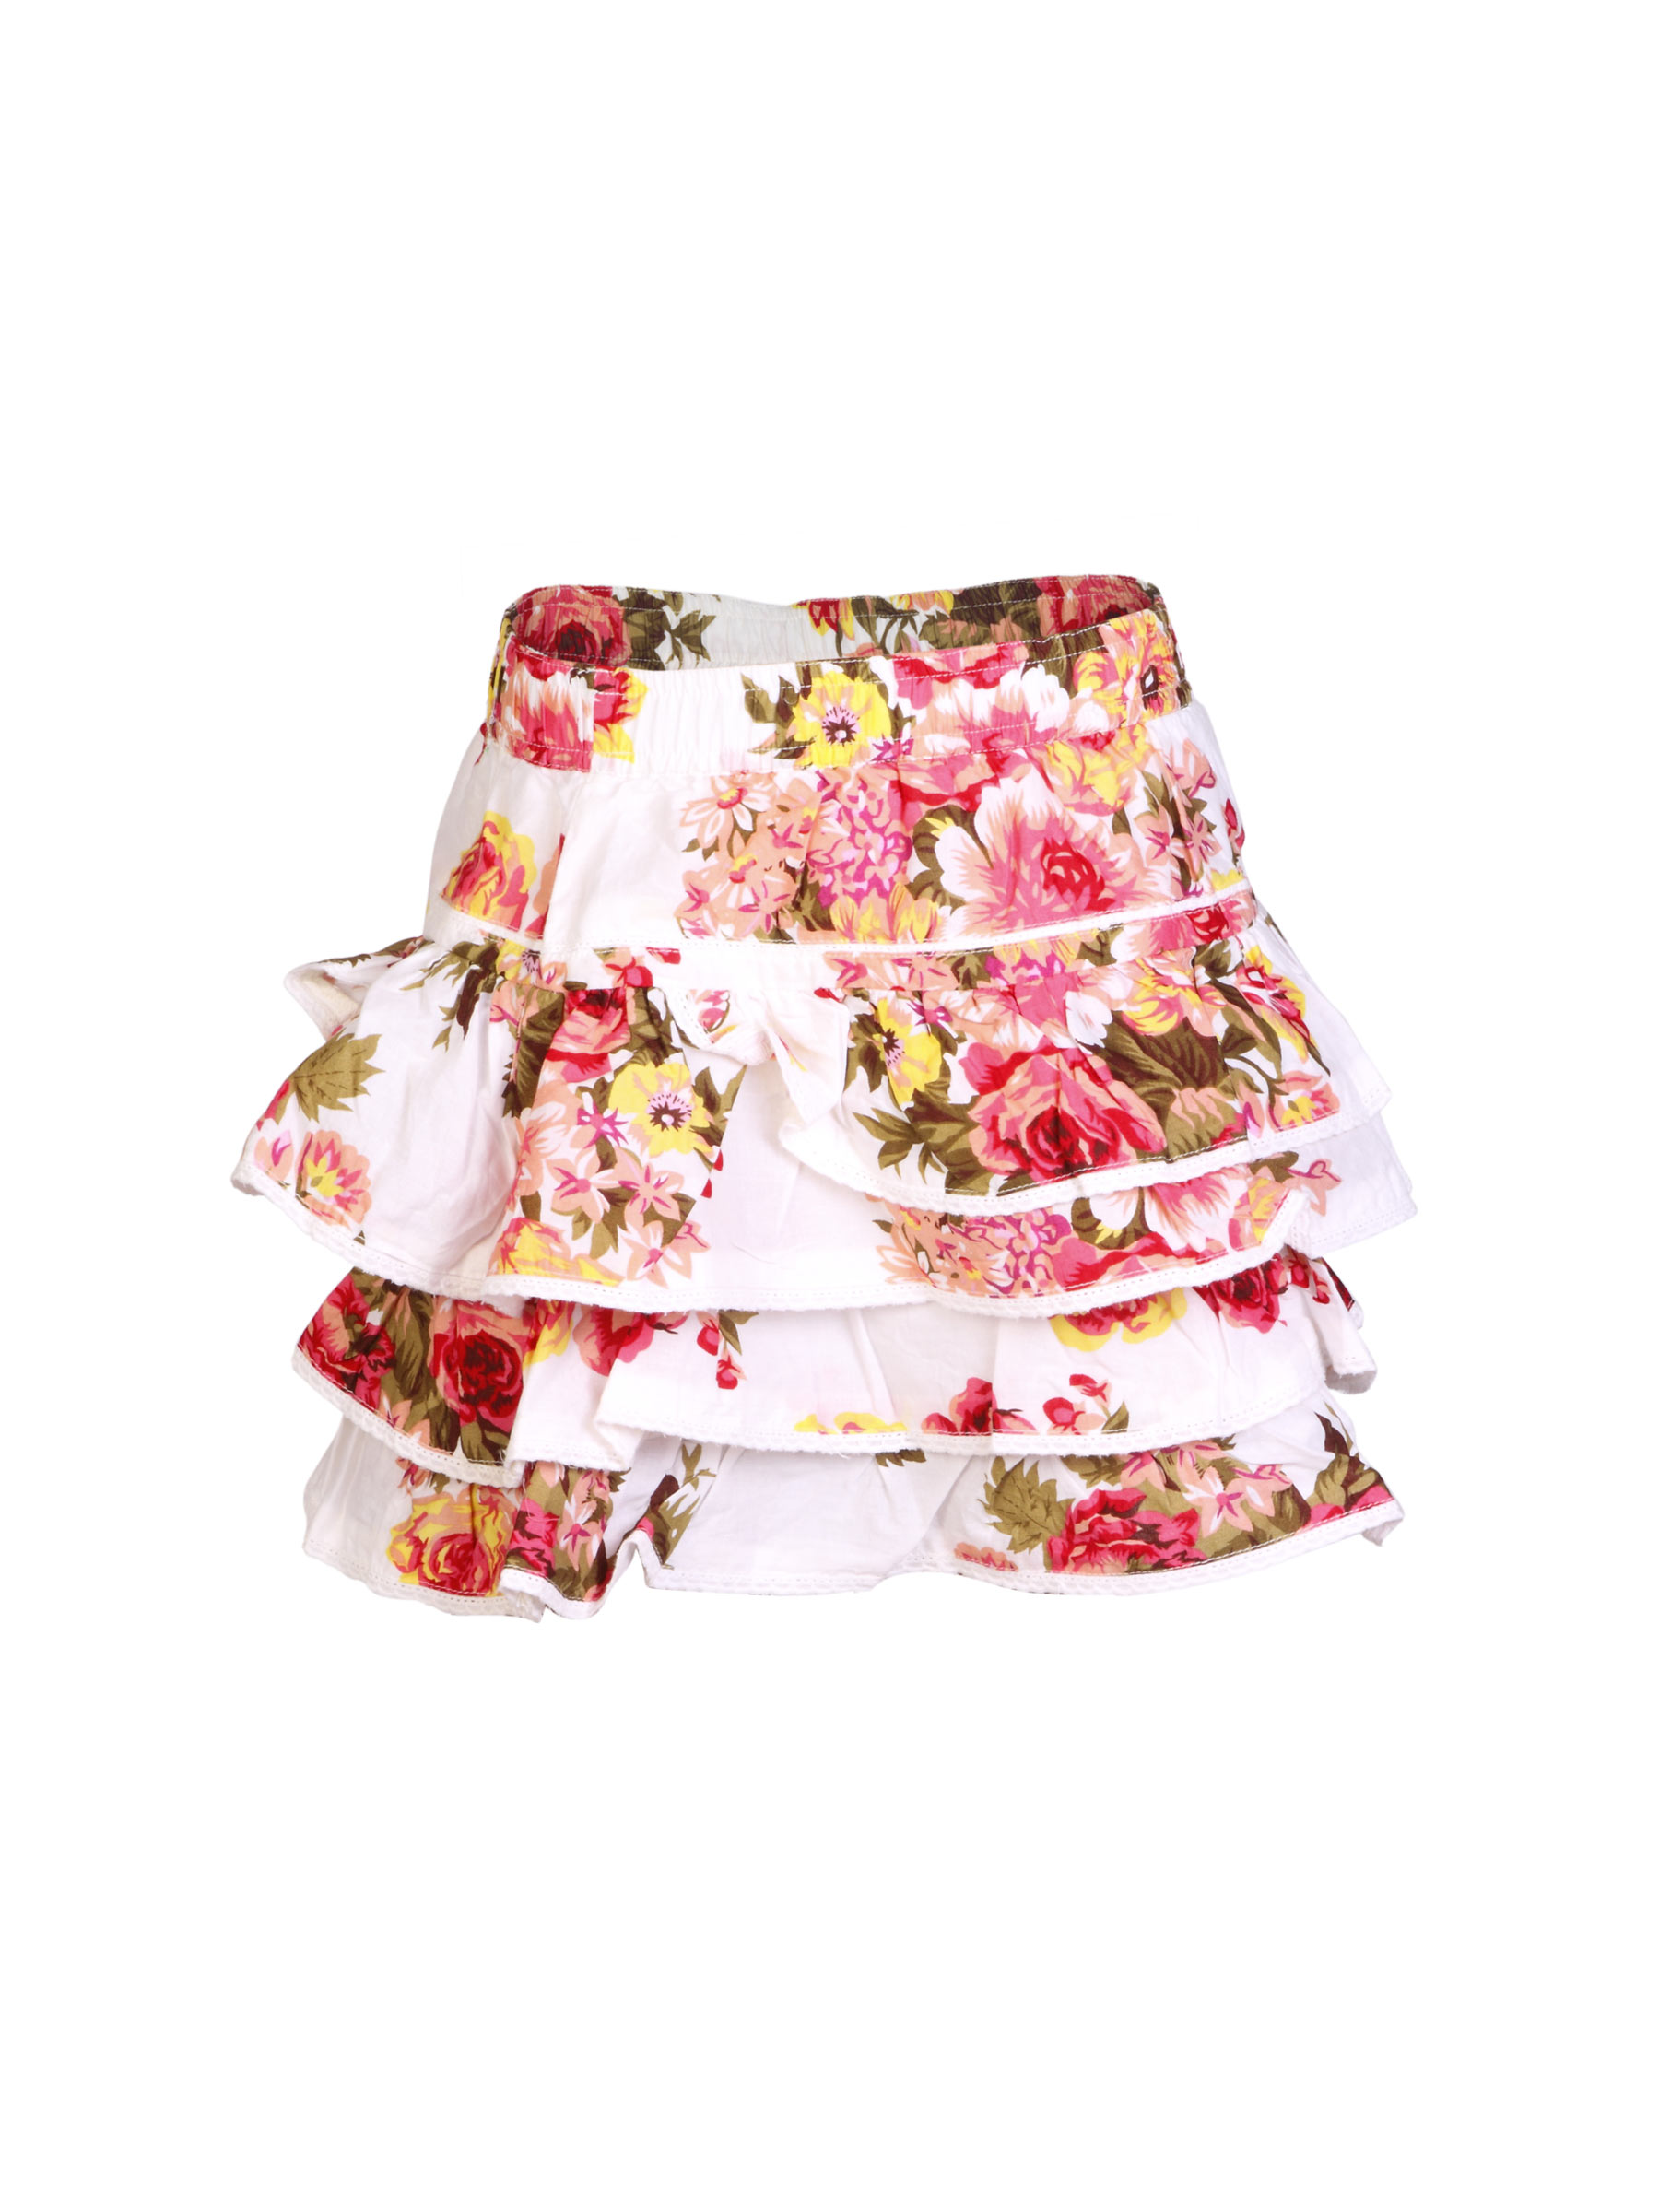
United Colors of Benetton Kids Girls Printed Pink Skirt
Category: Apparel / Bottomwear / Skirts
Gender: Girls
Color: Pink
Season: Summer 2012
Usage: Casual